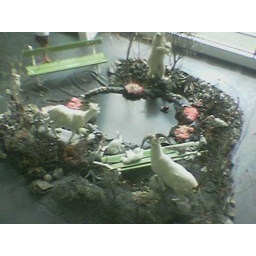
Some white stuffed animals around pool of waste oil